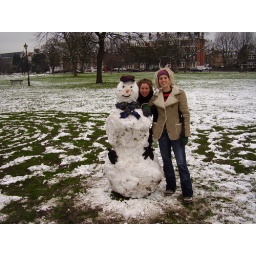
Tam, Mim and Betty, We live in the red building behind us..